Esparto, California

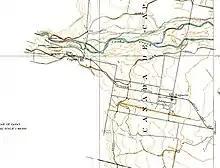
Rumsey Branch of SP in 1905 at Capay and Esparto

Vaca Valley Railroad officials gave the name Esperanza ("hope" in Spanish) to their new townsite in 1888, but when the post office was established in 1890 the name had to be changed because there was already an Esperanza in Tulare County. The name Esparto was chosen as the new name, and it means "feather grass" (Stipa tenacissima) in Spanish. In 1888 Esparto was laid with track from the Vaca Valley Railroad (later consolidated into the Southern Pacific Railroad) that trailed to Rumsey. In 1893, Yolo County's second high school was established in the town of Esparto, Esparto High School, but a building for it was not built until 1918.